Bisj Pole

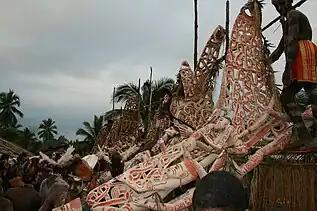
An Asmat Omandecep Bisj Ceremony

Bisj Poles follow a long tradition of wood carvings within Asmat Art. The Asmat people believe wood is the source of life, and its relationship with humans are synonymous. Imagery of each pole varies, but typically revolve around ancestral models. The figures of the dead are stacked along the pole, and a Phallus symbol of fertility and power is included. The phallic symbols represented the strength and virility of the community's ancestors as well as of the warriors going on the headhunting mission. The human figures found on the poles would represent deceased ancestors. The Canoe prow symbols represented a metaphorical boat that would take the deceased spirits away to the afterlife. The human figures would represent deceased ancestors.